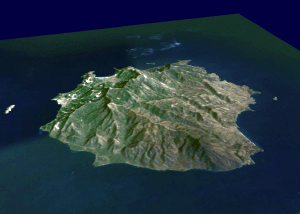
Thasos ou Thásos, est une île montagneuse de l'archipel grec, à 8 km de la Thrace continentale et à l'ouest de l'île de Samothrace.